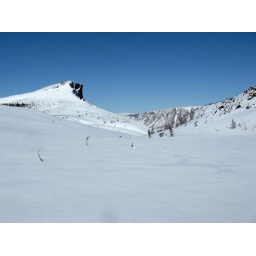
View of split rock mountain above Trout River Pond